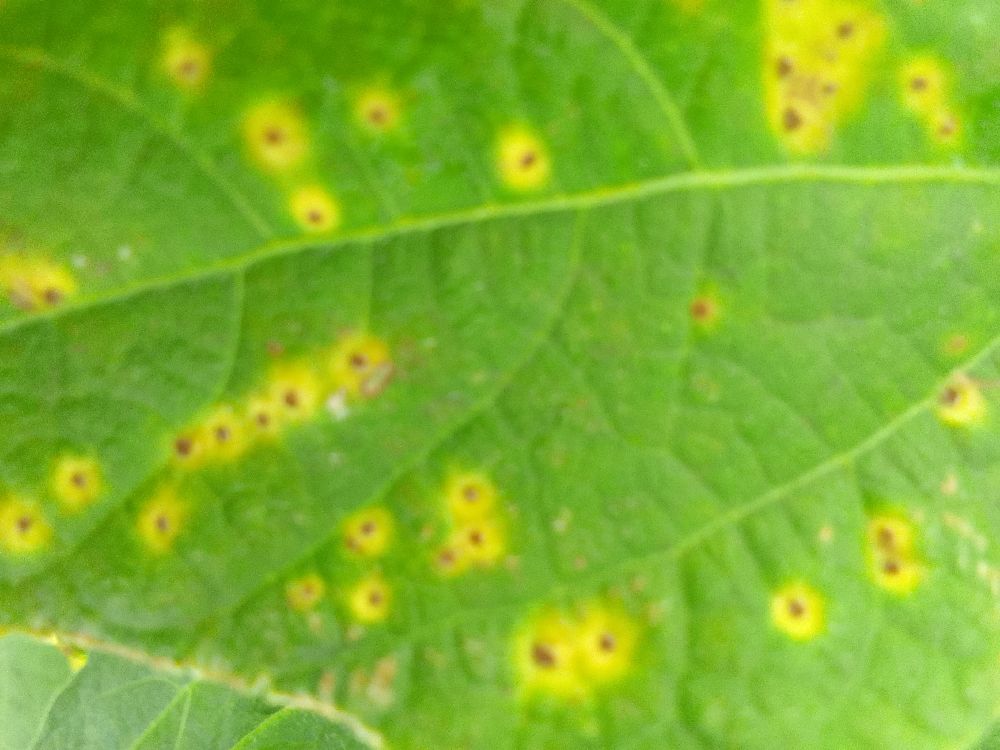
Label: rust